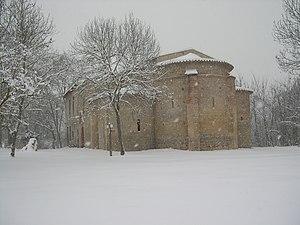
Cliché de l'Abbaye de Cailloup lors d'un des importants épisode neigeux de janvier 2010
Cet article recense les monuments historiques de l'Ariège, en France.
Bages
L'ancienne abbaye du Mas-Cailloup de Pamiers, dite également « Mas-Vieux », dédiée à saint Antonin de Pamiers, se trouve en rive gauche de l'Ariège, dans une boucle de la rivière, face au centre-ville.